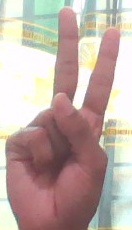
ASL sign: V